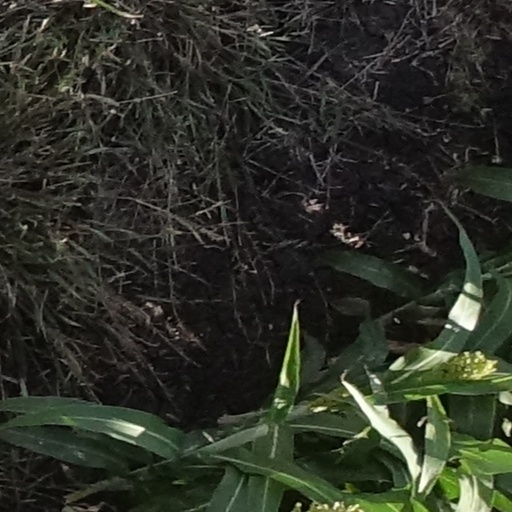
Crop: sorghum